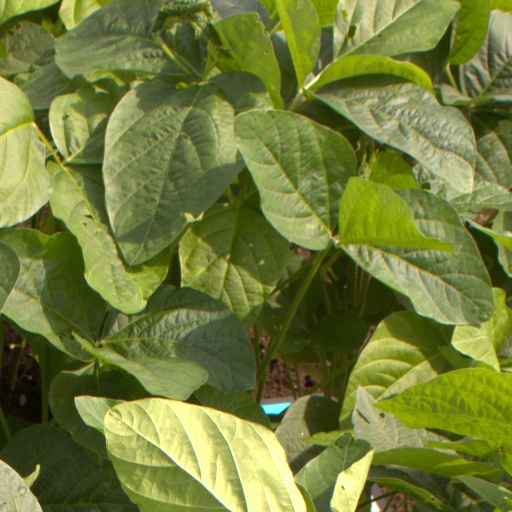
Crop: soybean